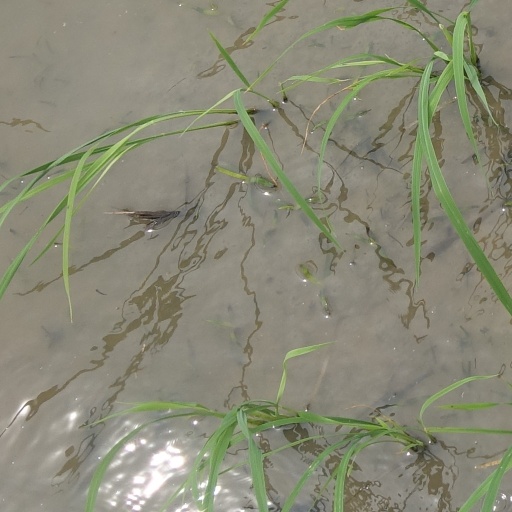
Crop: rice